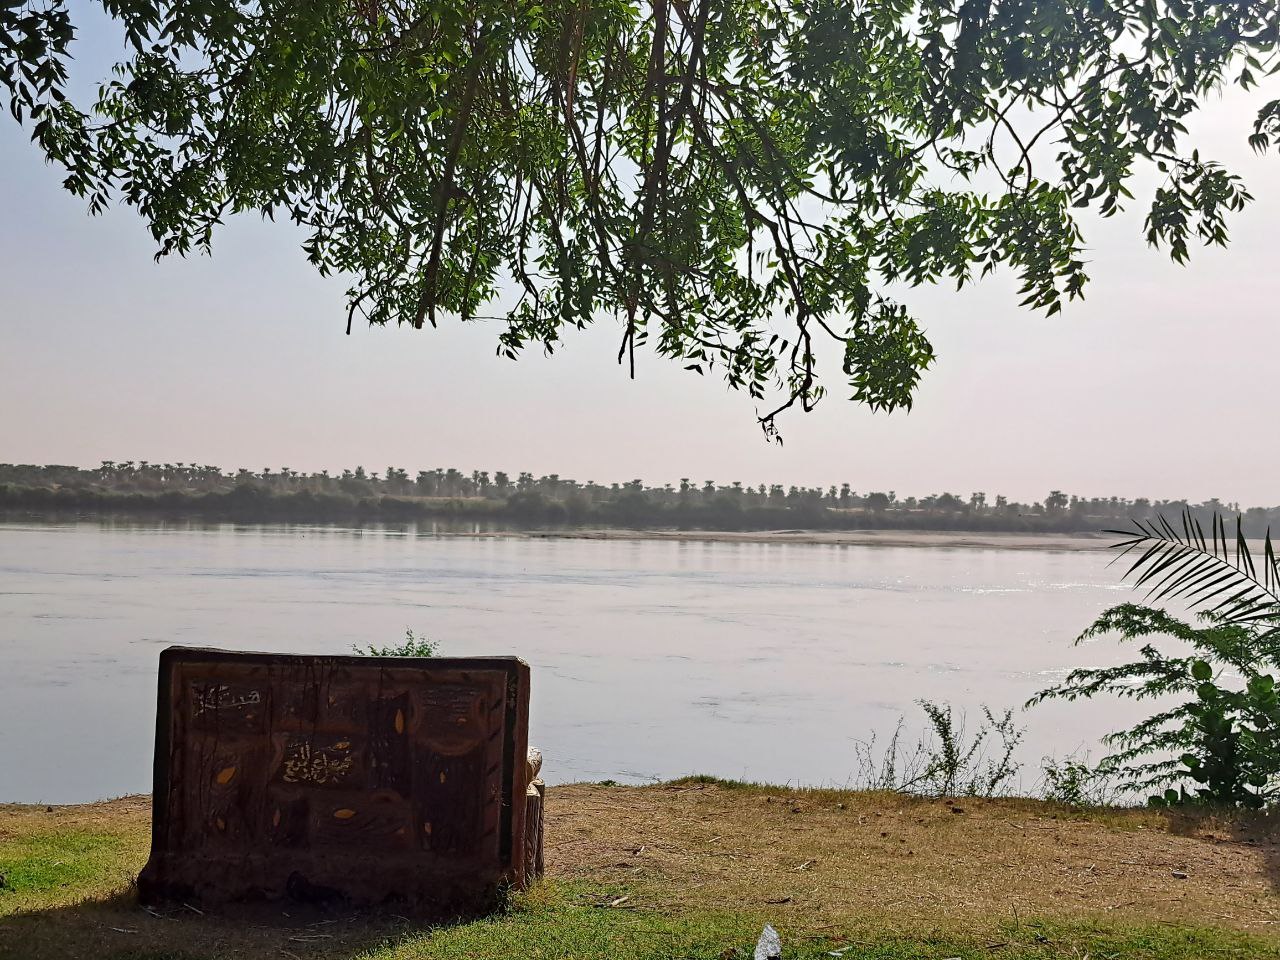
الوصف بالفصحى: جلسات تطل على النهر مع أشجار
الوصف بالعامية السودانية: مقاعد قدام النيل، شجرة مدلدلة فوق الموية
التصنيف: Public Spaces & Infrastructure
التصنيف الفرعي: Public spaces